Arthur Anderson (actor)

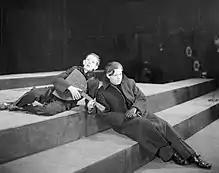
Anderson (Lucius) and Orson Welles (Brutus) in the Mercury Theatre's Broadway production of "Caesar" (1937)

Arthur John Miles Anderson (August 29, 1922 – April 9, 2016) was an American actor of radio, film, television, and stage.